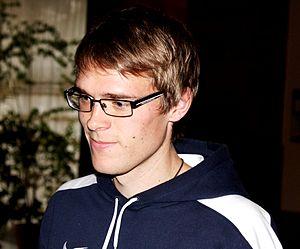
Veli Lampi est un footballeur finlandais, qui joue actuellement en tant que défenseur.